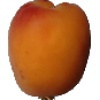
Label: Apricot 1